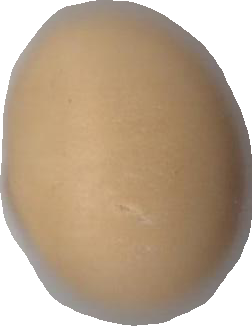
Variety: Grobogan